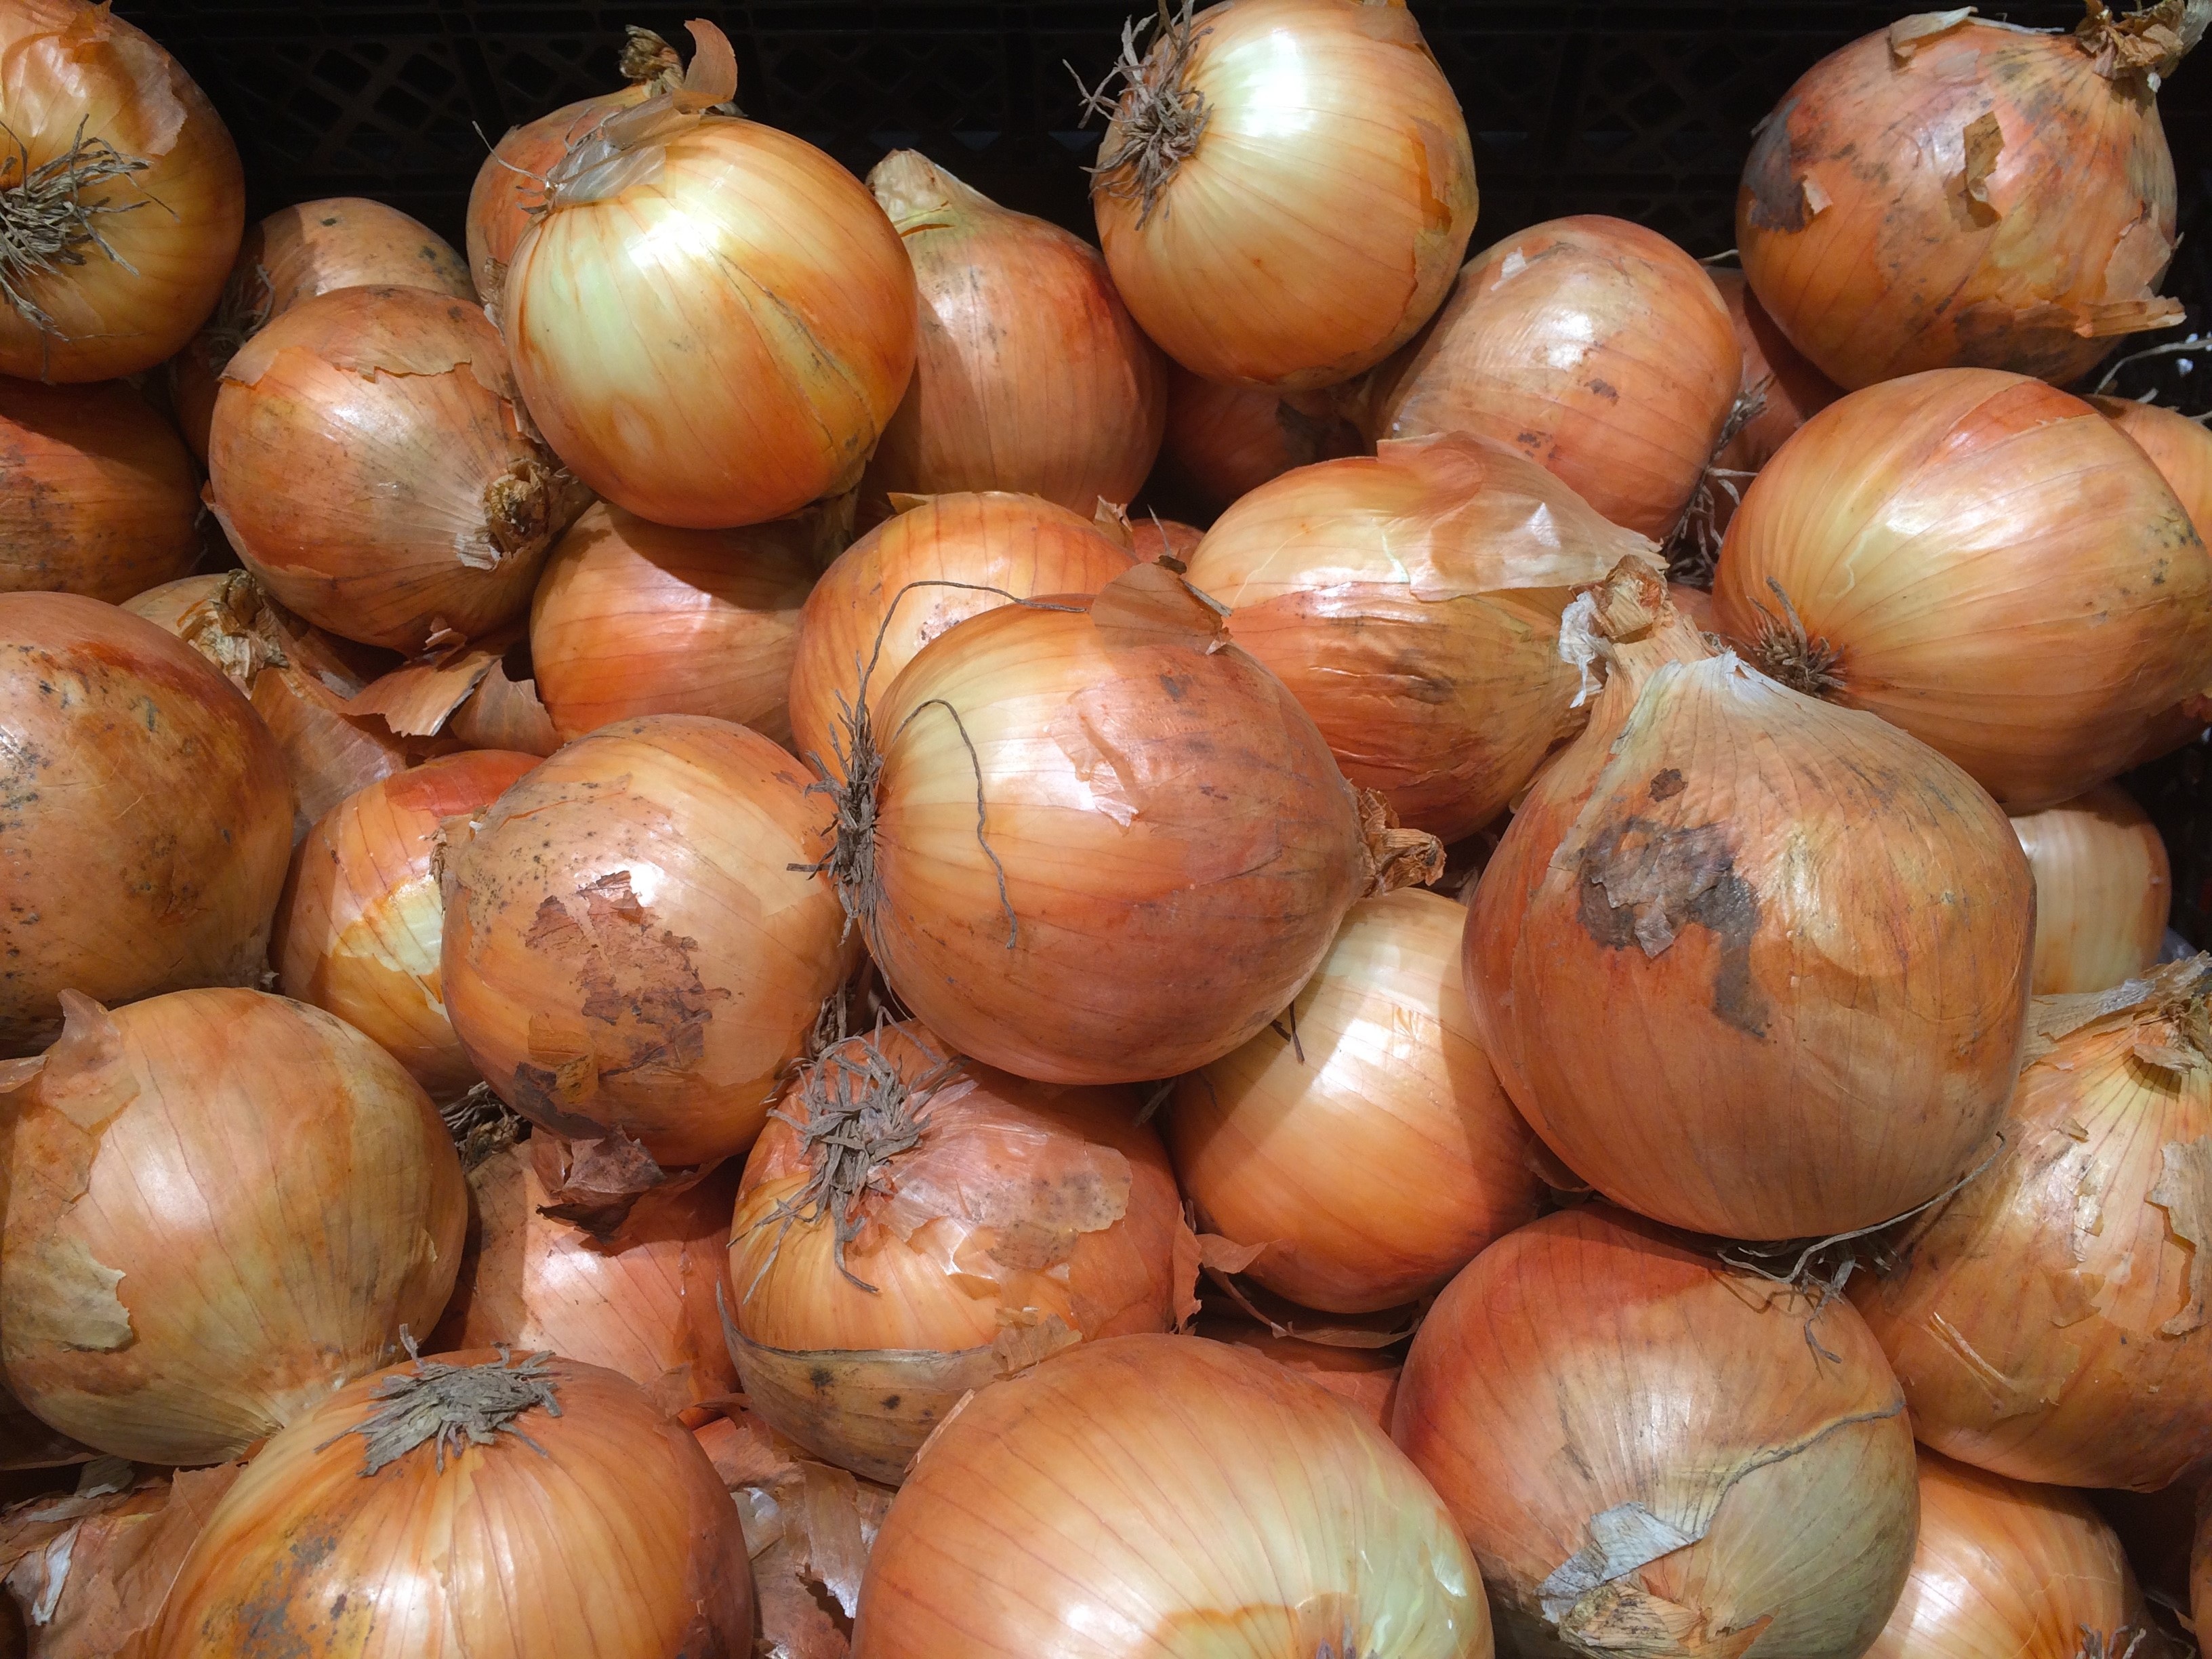
plant, food, produce, vegetable, japan, onion, living, vegetables, supermarket, department, onions, yokosuka, pile up, heisei cho, flowering plant, fruits and vegetables, seiyu ltd, shallot, winter squash, land plant, onion genus